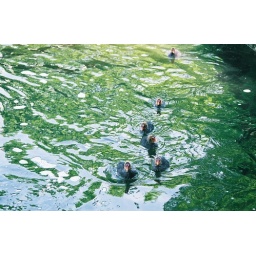
Practicing swimming in green water